Culture of Russia

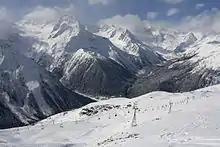
The ski resort at Dombay, Western Caucasus.

Most popular tourist destinations in Russia are Moscow and Saint Petersburg, the current and the former capitals of the country and great cultural centers, recognized as World Cities. Moscow and Saint Petersburg feature such world-renowned museums as Tretyakov Gallery and Hermitage, famous theaters like Bolshoi and Mariinsky, ornate churches like Saint Basil's Cathedral, Cathedral of Christ the Saviour, Saint Isaac's Cathedral and Church of the Savior on Blood, impressive fortifications like Moscow Kremlin and Peter and Paul Fortress, beautiful squares like Red Square and Palace Square, and streets like Tverskaya and Nevsky Prospect. Rich palaces and parks of extreme beauty are found in the former in suburbs of Moscow (Kolomenskoye, Tsaritsyno) and Saint Petersburg (Peterhof, Strelna, Oranienbaum, Gatchina, Pavlovsk Palace, Tsarskoye Selo). Moscow contains a great variety of impressive Soviet-era buildings along with modern skyscrapers, while Saint Petersburg, nicknamed "Venice of the North", boasts of its classical architecture, many rivers, channels and bridges.